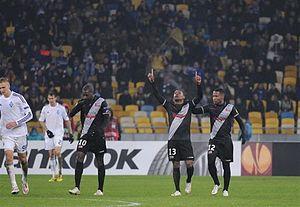
Christophe Mandanne (Kiev-Guingamp)
Christophe Mandanne est un footballeur français, né le 7 février 1985 à Toulouse. Il évolue au poste d'attaquant.